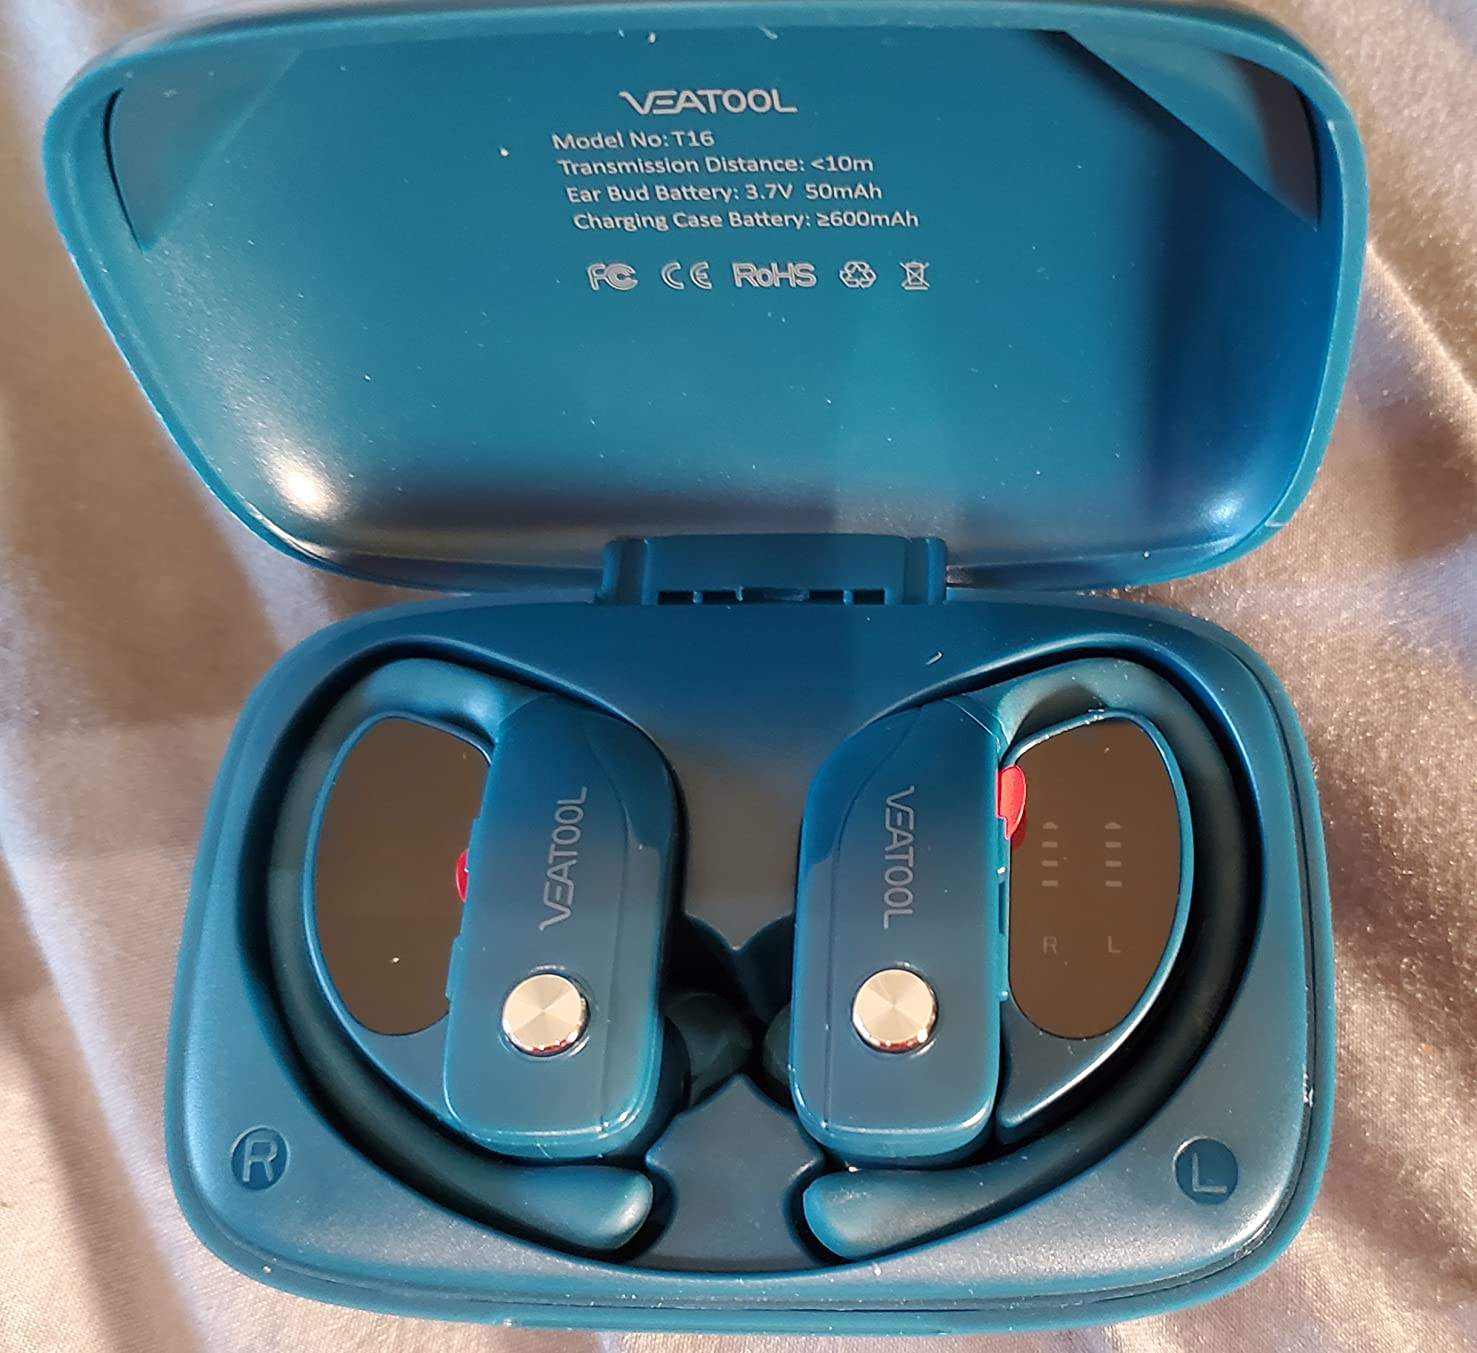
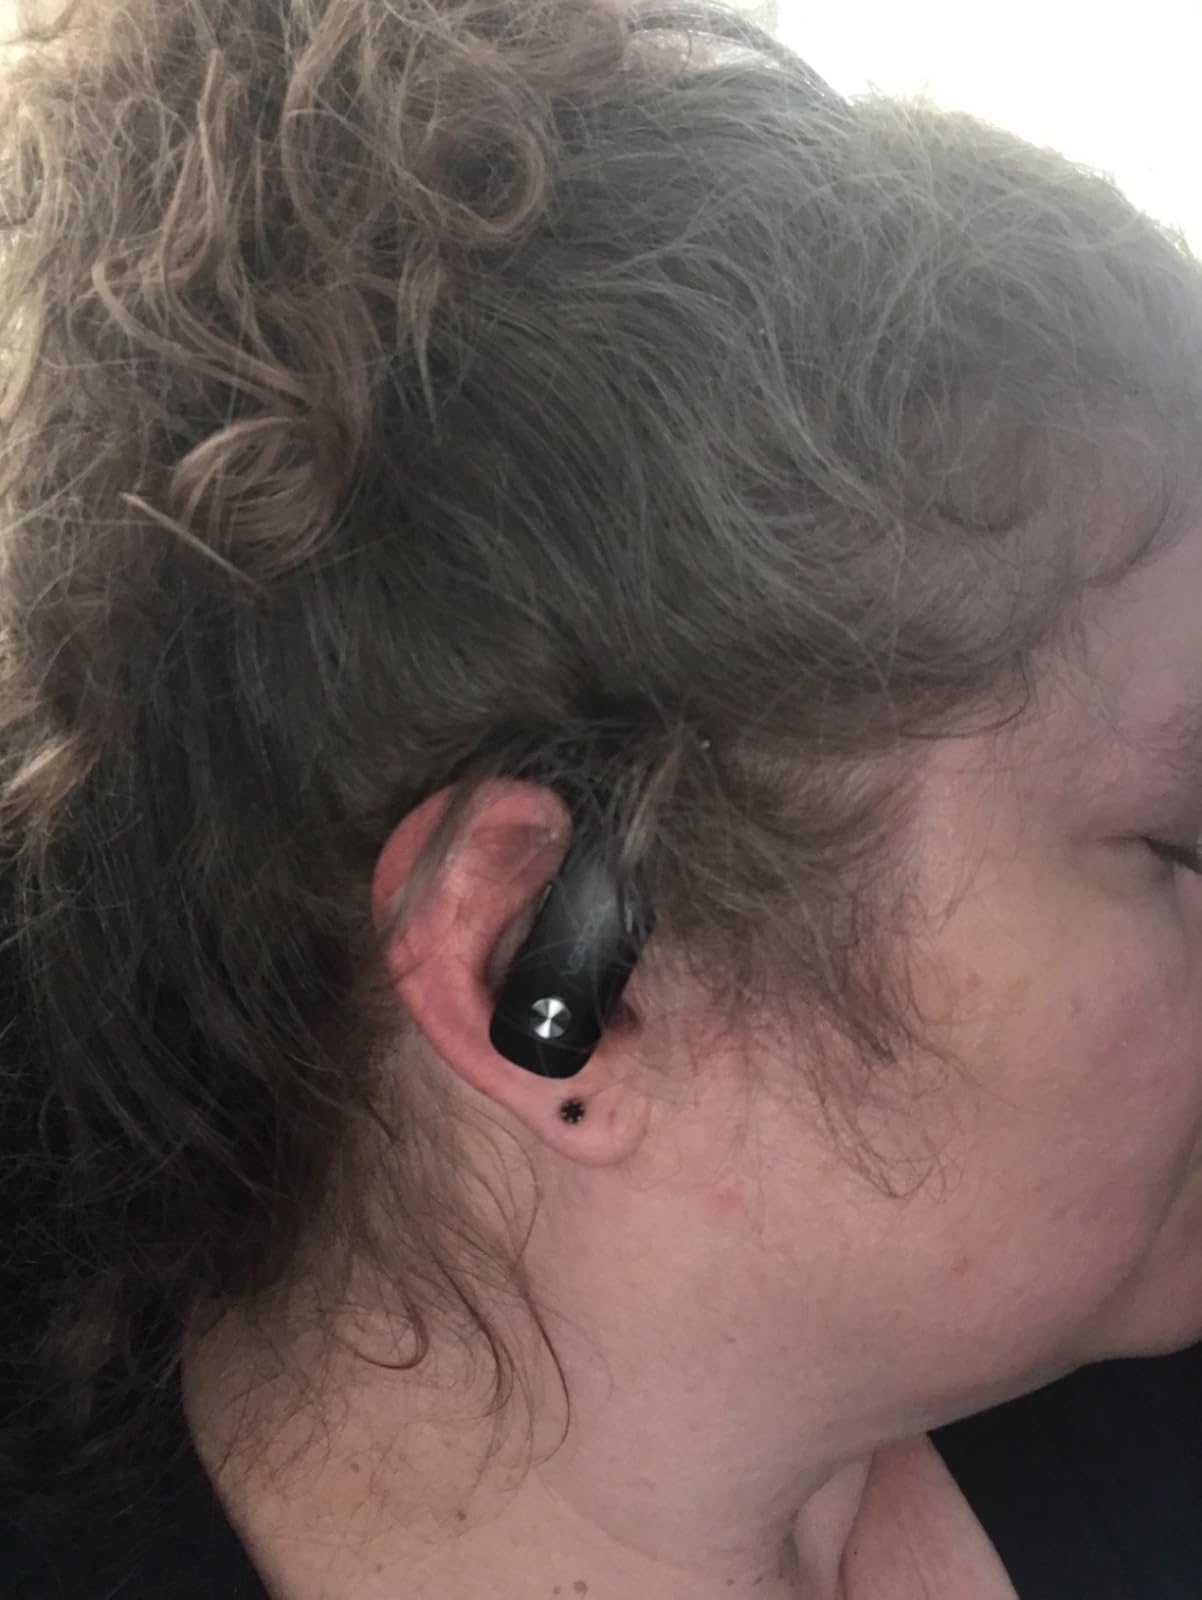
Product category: earbuds
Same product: no